St Mary Redcliffe

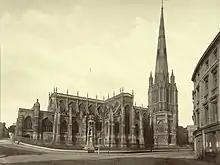
St Mary Redcliffe in the late 1890s following restoration and before Redcliffe Way was constructed

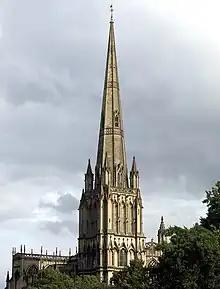
The tower and spire from the west

In 1763, the chapel of the Holy Spirit, as well as the Churchyard Cross, were both demolished. The chapel of the Holy Spirit was a freestanding building constructed in the mid-13th century by Henry Tussun, who was Prebendary at nearby Bedminster. The chapel stood a short distance southwest of the present tower, and was used as the parish church whilst the present building was under construction. Queen Elizabeth later gave it to the parishioners for use as a grammar school but it fell into disuse. Demolition lasted until 1766.